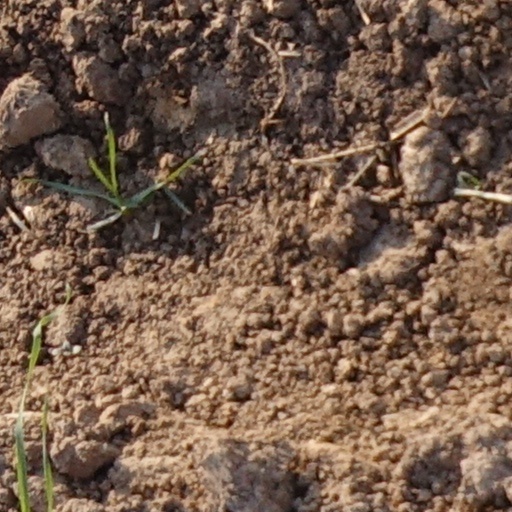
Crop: wheat